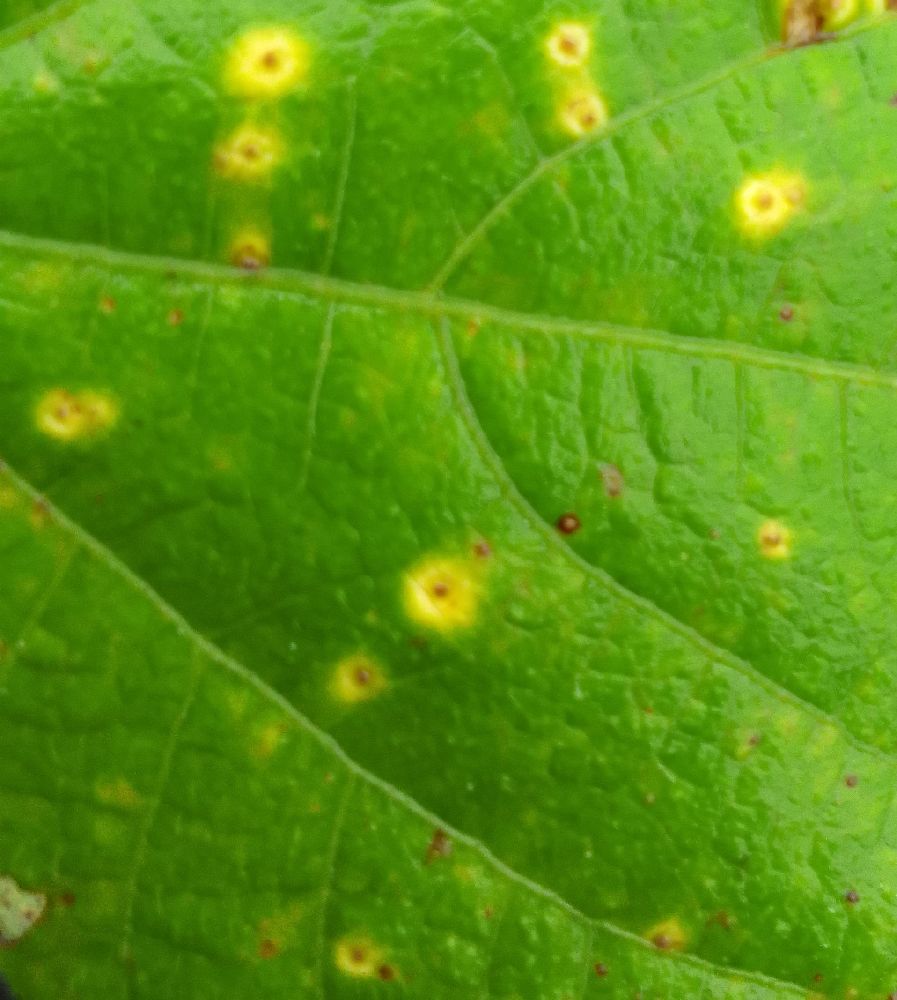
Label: rust